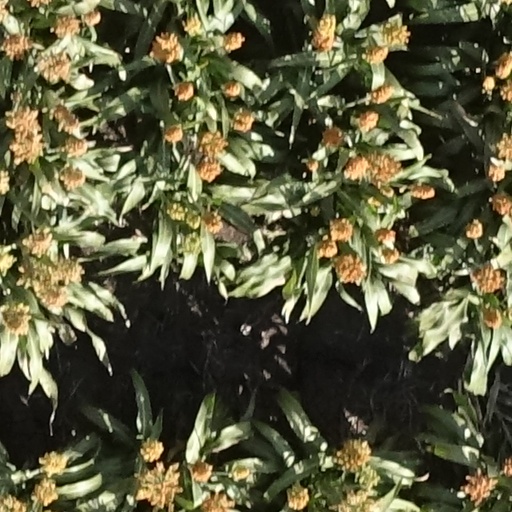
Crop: sorghum